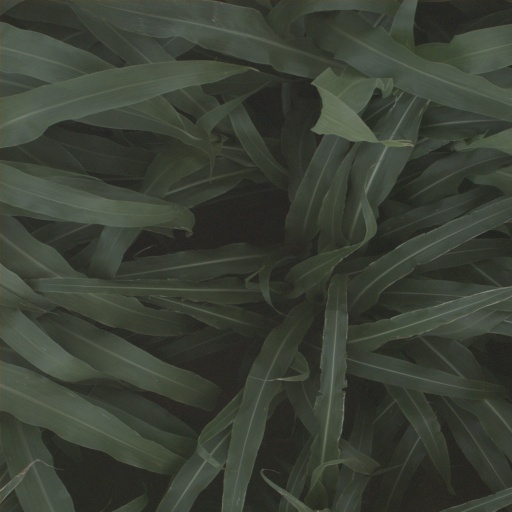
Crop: sorghum